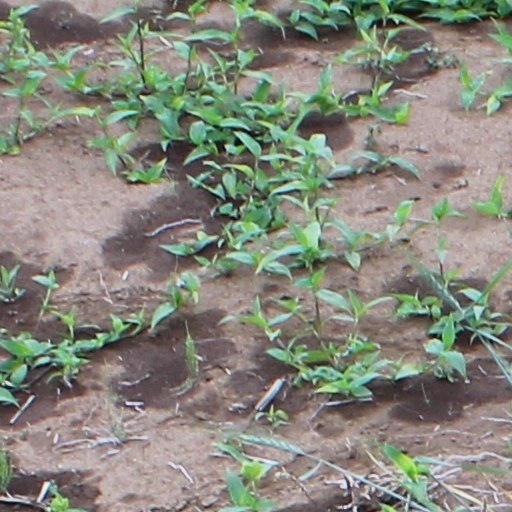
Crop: wheat